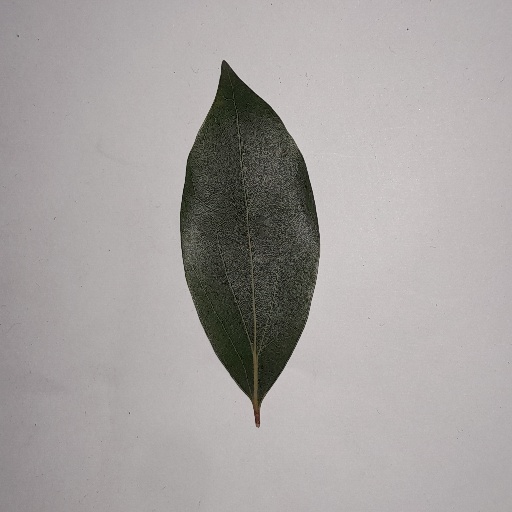
Species: Camphor
Leaf condition: Bacterial Spot